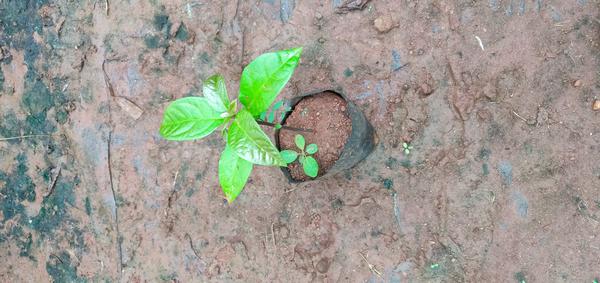
Plant: Avacado